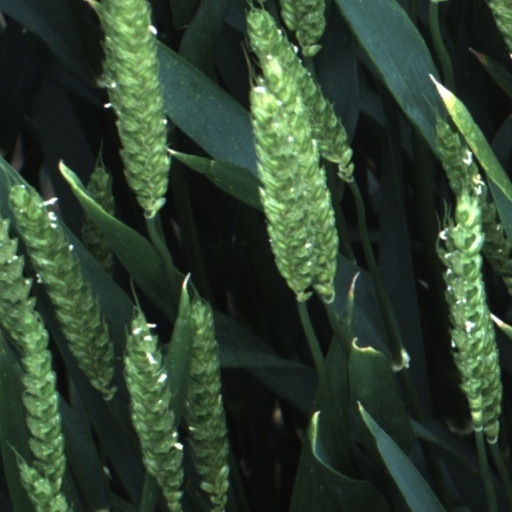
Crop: wheat